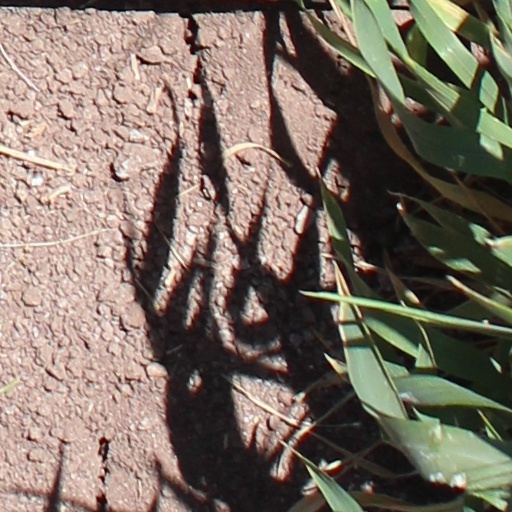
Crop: wheat